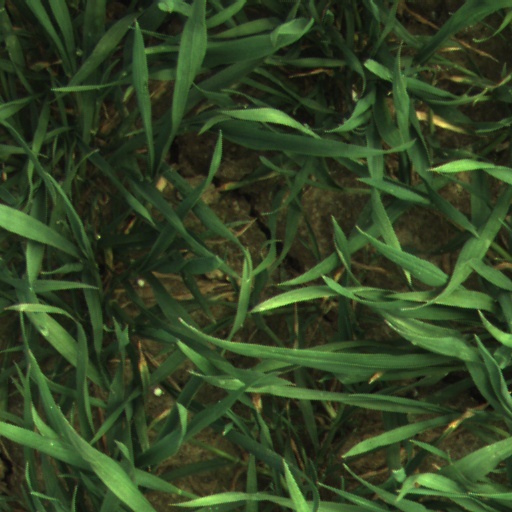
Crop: wheat